Pet Sounds

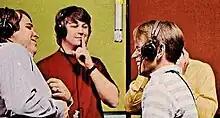
The Beach Boys recording vocals for "Pet Sounds". From left: Carl, Brian, Jardine, and Johnston (obscured)

Compared to Spector's Wall of Sound, Wilson's productions achieved greater technical complexity through his use of four-track and eight-track recording. While Spector recorded live ensemble takes in mono on three-track machines, Wilson employed a Scully four-track 288 tape recorder for initial backing tracks, later transferring them to eight-track. Instruments were grouped across three tracks: drums, percussion, and keyboards; horns; and bass with additional percussion and guitar. A fourth track held temporary reference mixes, later replaced by overdubs like strings. Once Wilson was satisfied with a track, Britz provided a 7½ IPS tape copy for him to take home for further evaluation.